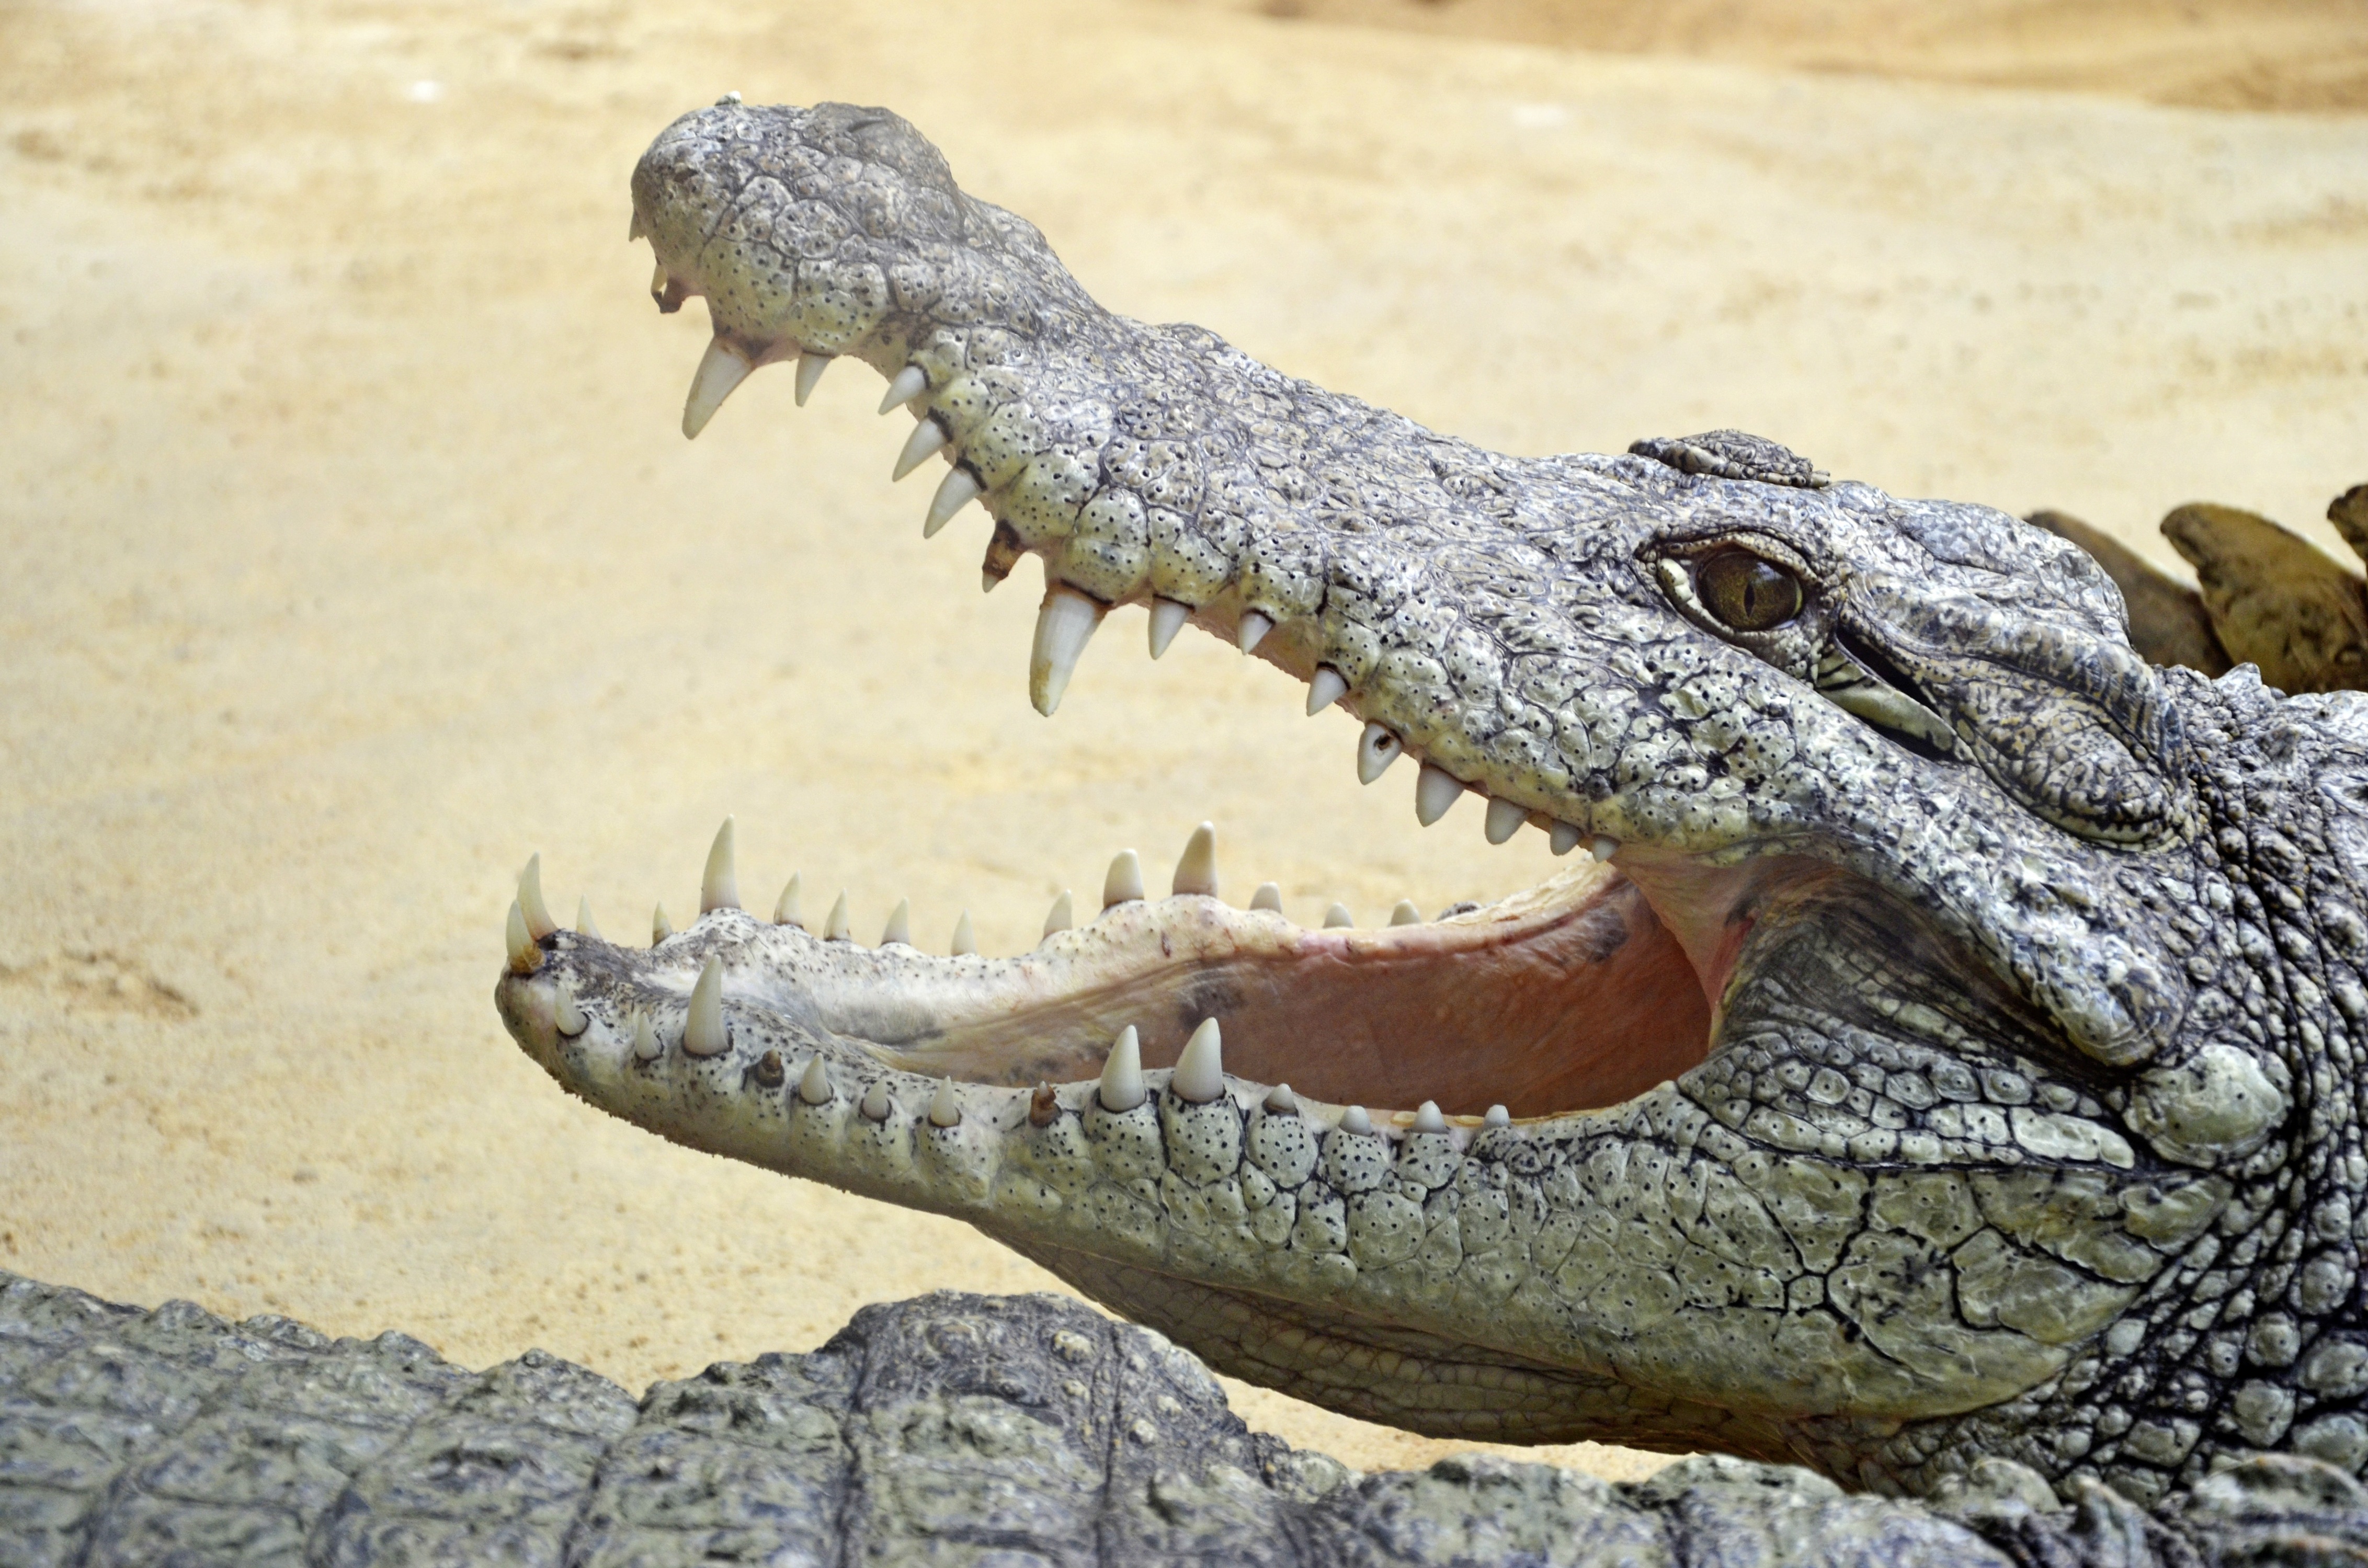
nature, wildlife, africa, reptile, fauna, lizard, crocodile, alligator, vertebrate, tooth, crocodilia, american alligator, gharial, nile crocodile